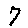
Label: 7